Heaven Island

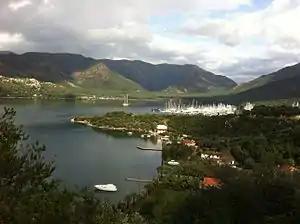
Heaven Island, near Marmaris, Turkey.

Heaven Island (also known as Paradise Island or the Nimara Peninsula) is a peninsula near the city of Marmaris, Turkey.